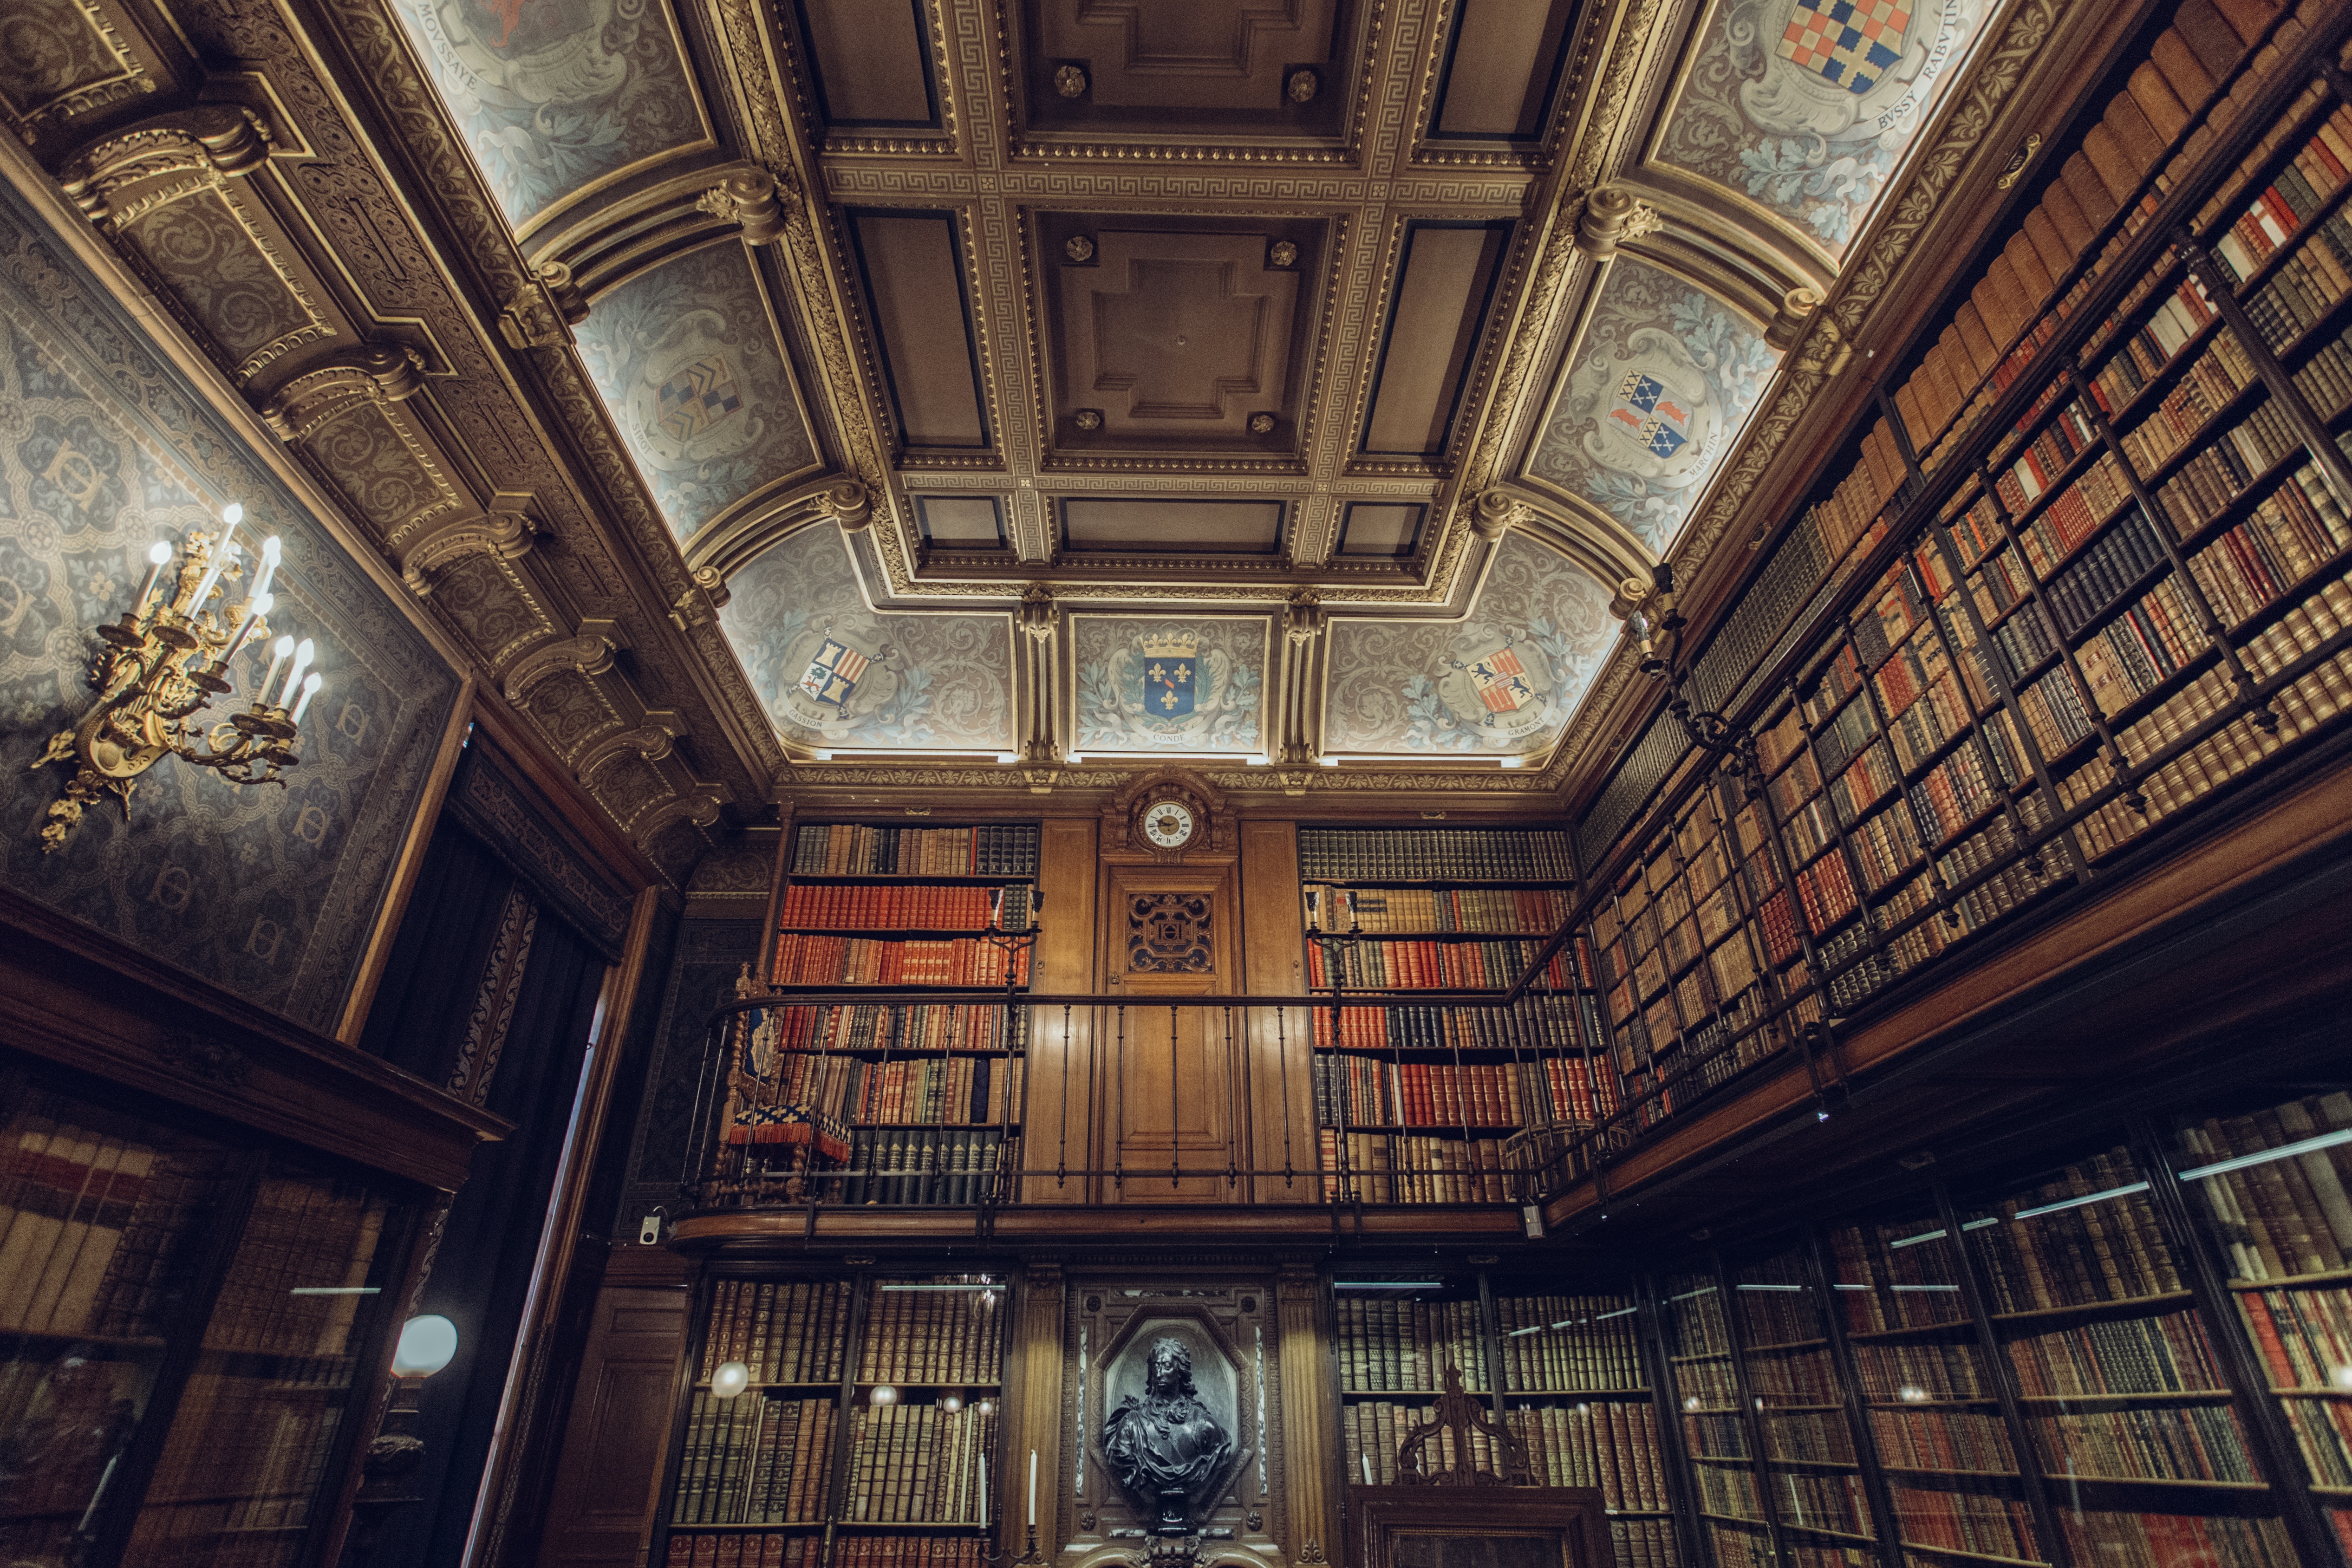
architecture, wood, vintage, retro, mansion, building, old, ceiling, facade, life, interior design, library, ornate, books, symmetry, beauty, scene, estate, screenshot